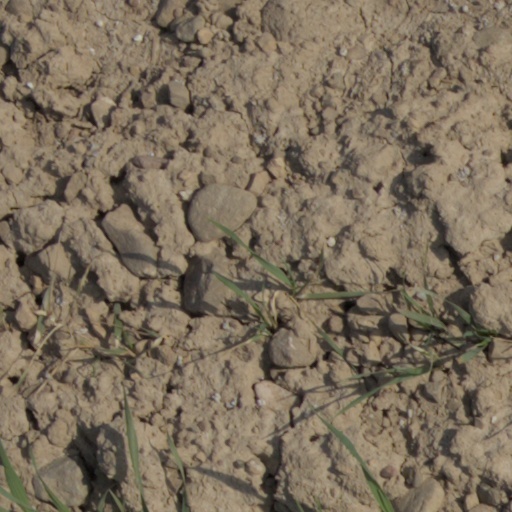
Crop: wheat